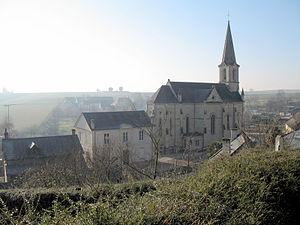
Centre du Village
Le Val de Loire est inscrit sur la liste du patrimoine mondial de l'Unesco depuis le 30 novembre 2000 sous la référence 933bis. La justification de l'inscription du territoire s'appuie sur plusieurs critères : son patrimoine architectural qui comprend les Châteaux de la Loire, son paysage culturel exceptionnel et ses monuments culturels, témoins de la Renaissance et du siècle des Lumières. La liste comprend à cette date 160 communes réparties dans 2 régions et 4 départements sur une longueur de 280 kilomètres qui s'étend de Sully-sur-Loire à Chalonnes.
Cinais est une commune française du département d'Indre-et-Loire, en région Centre-Val de Loire. Elle fait partie du parc naturel régional Loire-Anjou-Touraine et est inscrite au patrimoine mondial de l'Unesco.